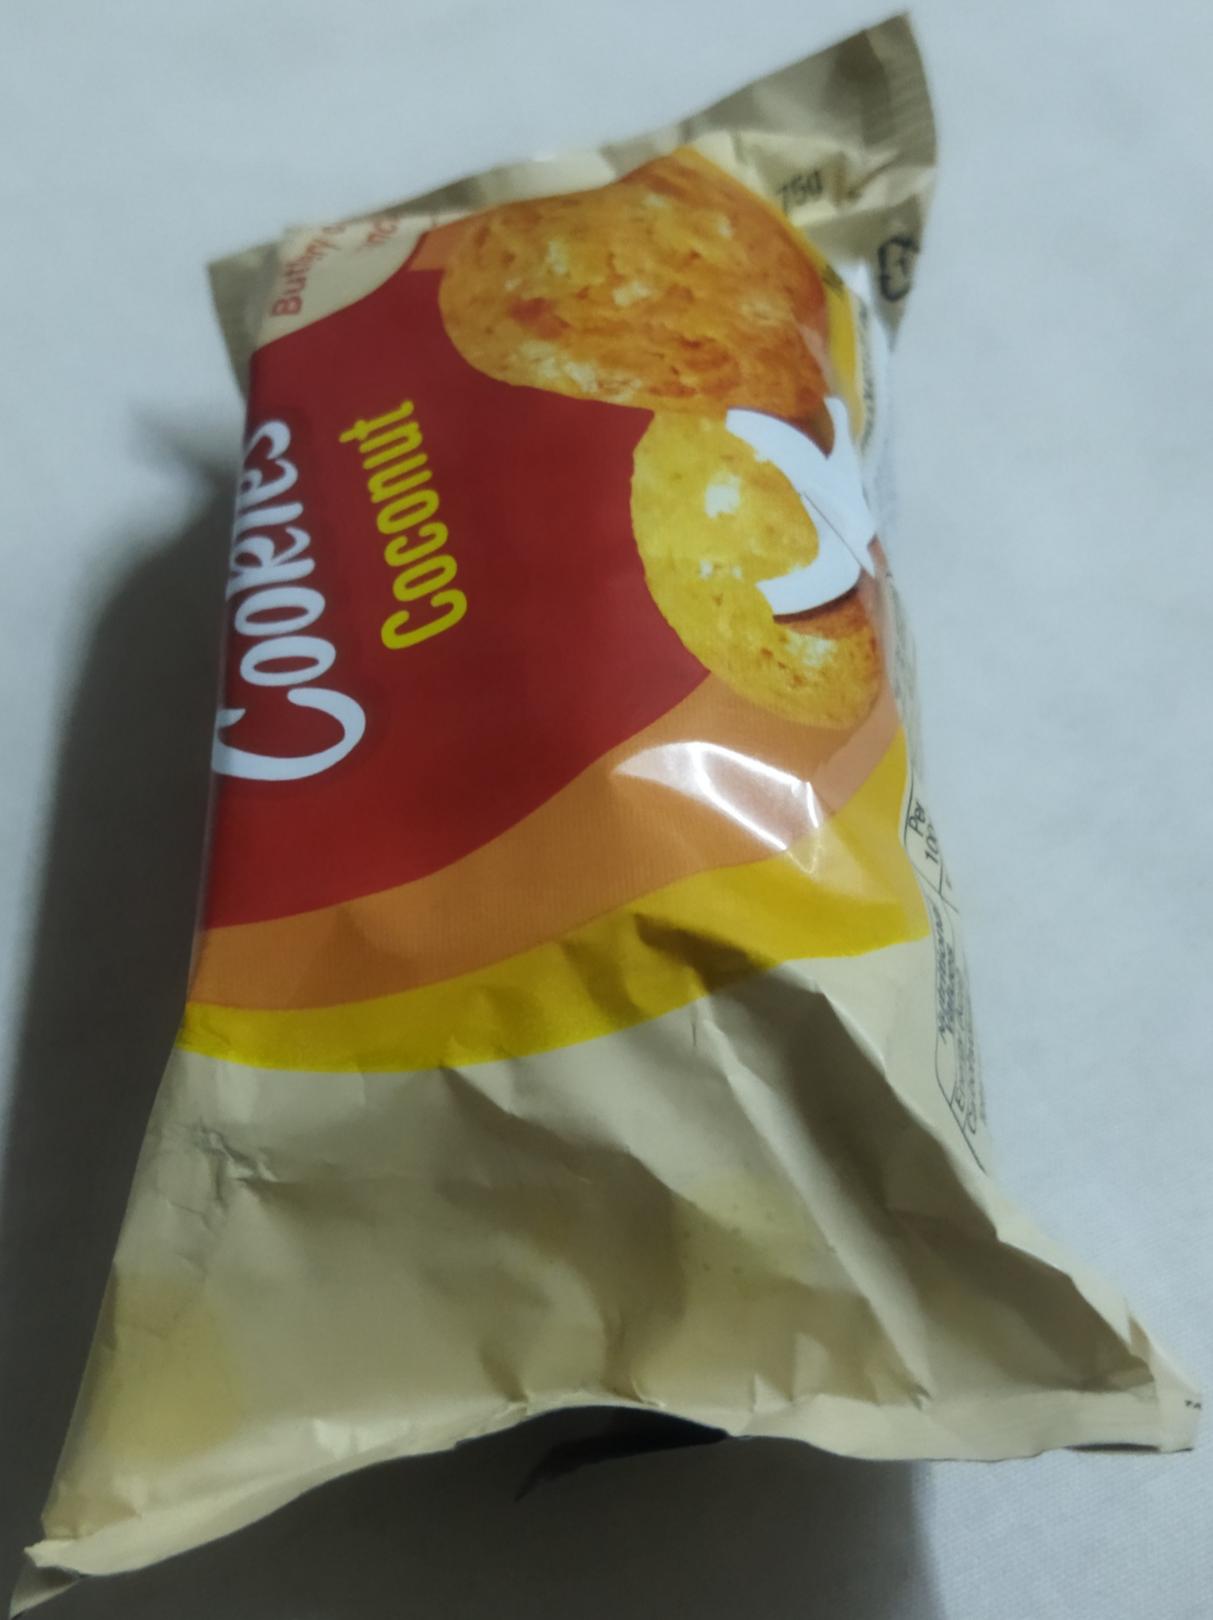
Label: plastics